Coventry Bees

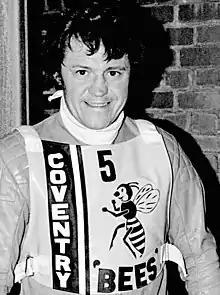
Nigel Boocock signed from Ipswich in 1959

After two solid seasons in 1950 and 1951, the team won their first of eleven Midland Cups in 1952. The Bees then won the 1953 Speedway National League Division Two league title, with the team including riders Charlie New and Stan Williams. The Bees continued to compete in the second division, finishing runner-up in 1955 before they took their place in division 1 in 1957. Per Olof Söderman, Ron Mountford and Jim Lightfoot emerged as leading riders for the club, and Nigel Boocock was signed from Ipswich.